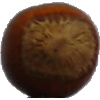
Label: Nut Forest 1